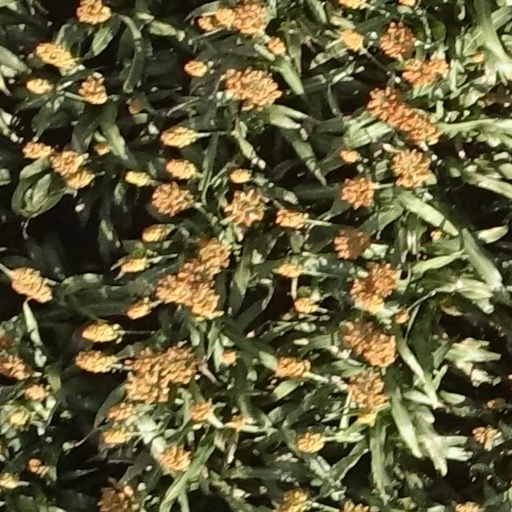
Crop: sorghum